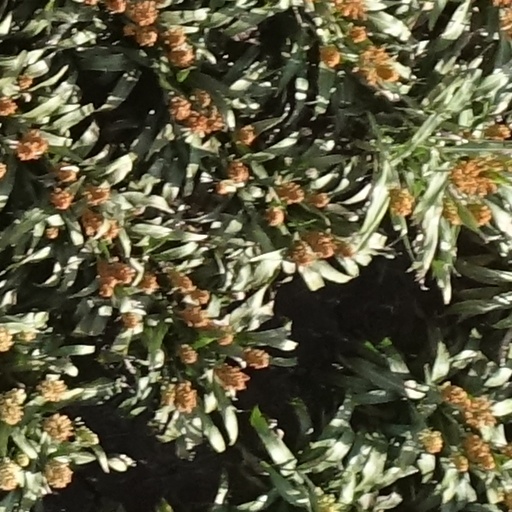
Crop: sorghum